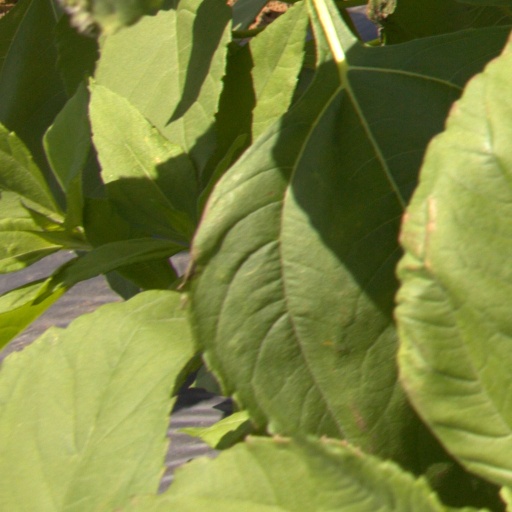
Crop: Jerusalem artichoke